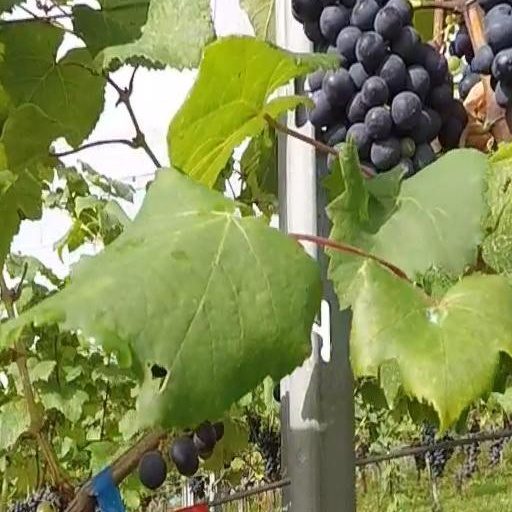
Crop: grape